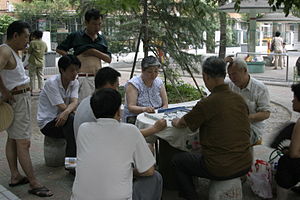
Mahjong / Spillets udbredelse og mahjongkultur
Beijingesere spiller mahjong udendørs.
Mahjong er et firpersonersspil af kinesisk oprindelse. Det spilles med ofte smukt dekorerede brikker der traditionelt er fremstillet af ben og bambus men også kan være af plastic.